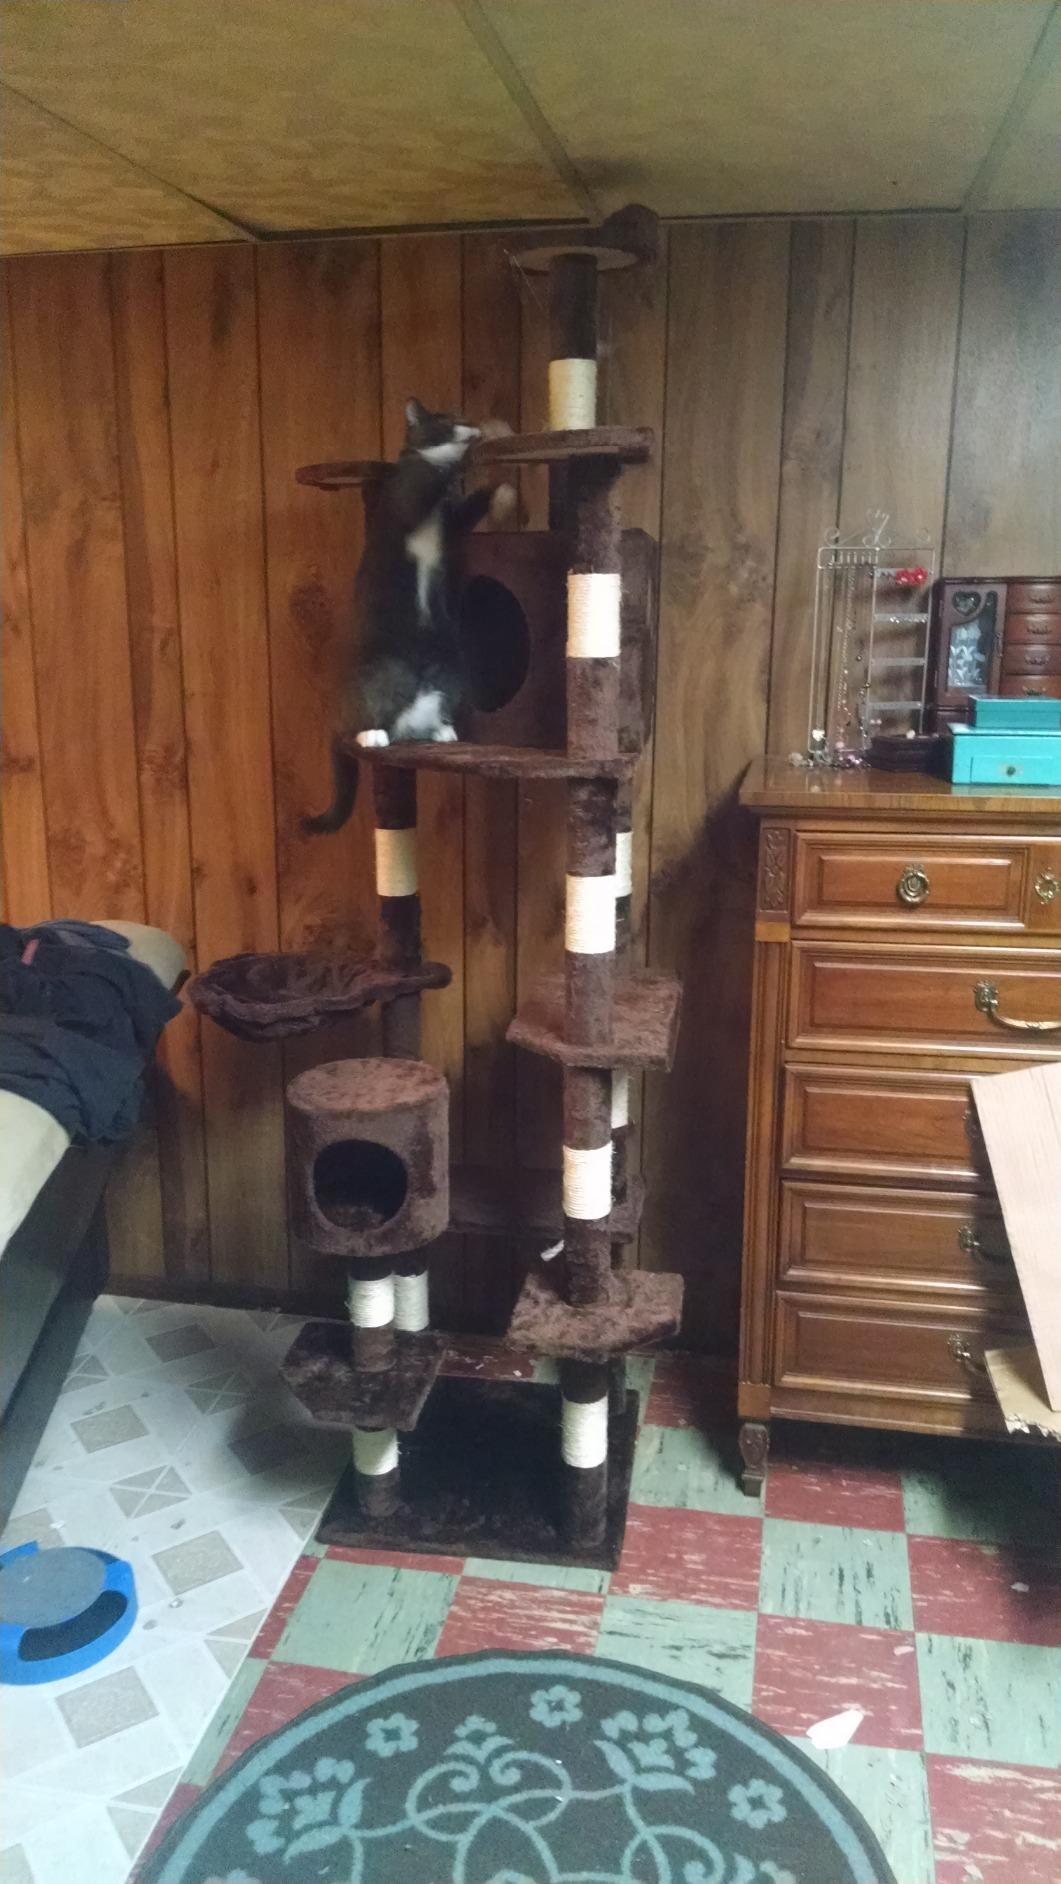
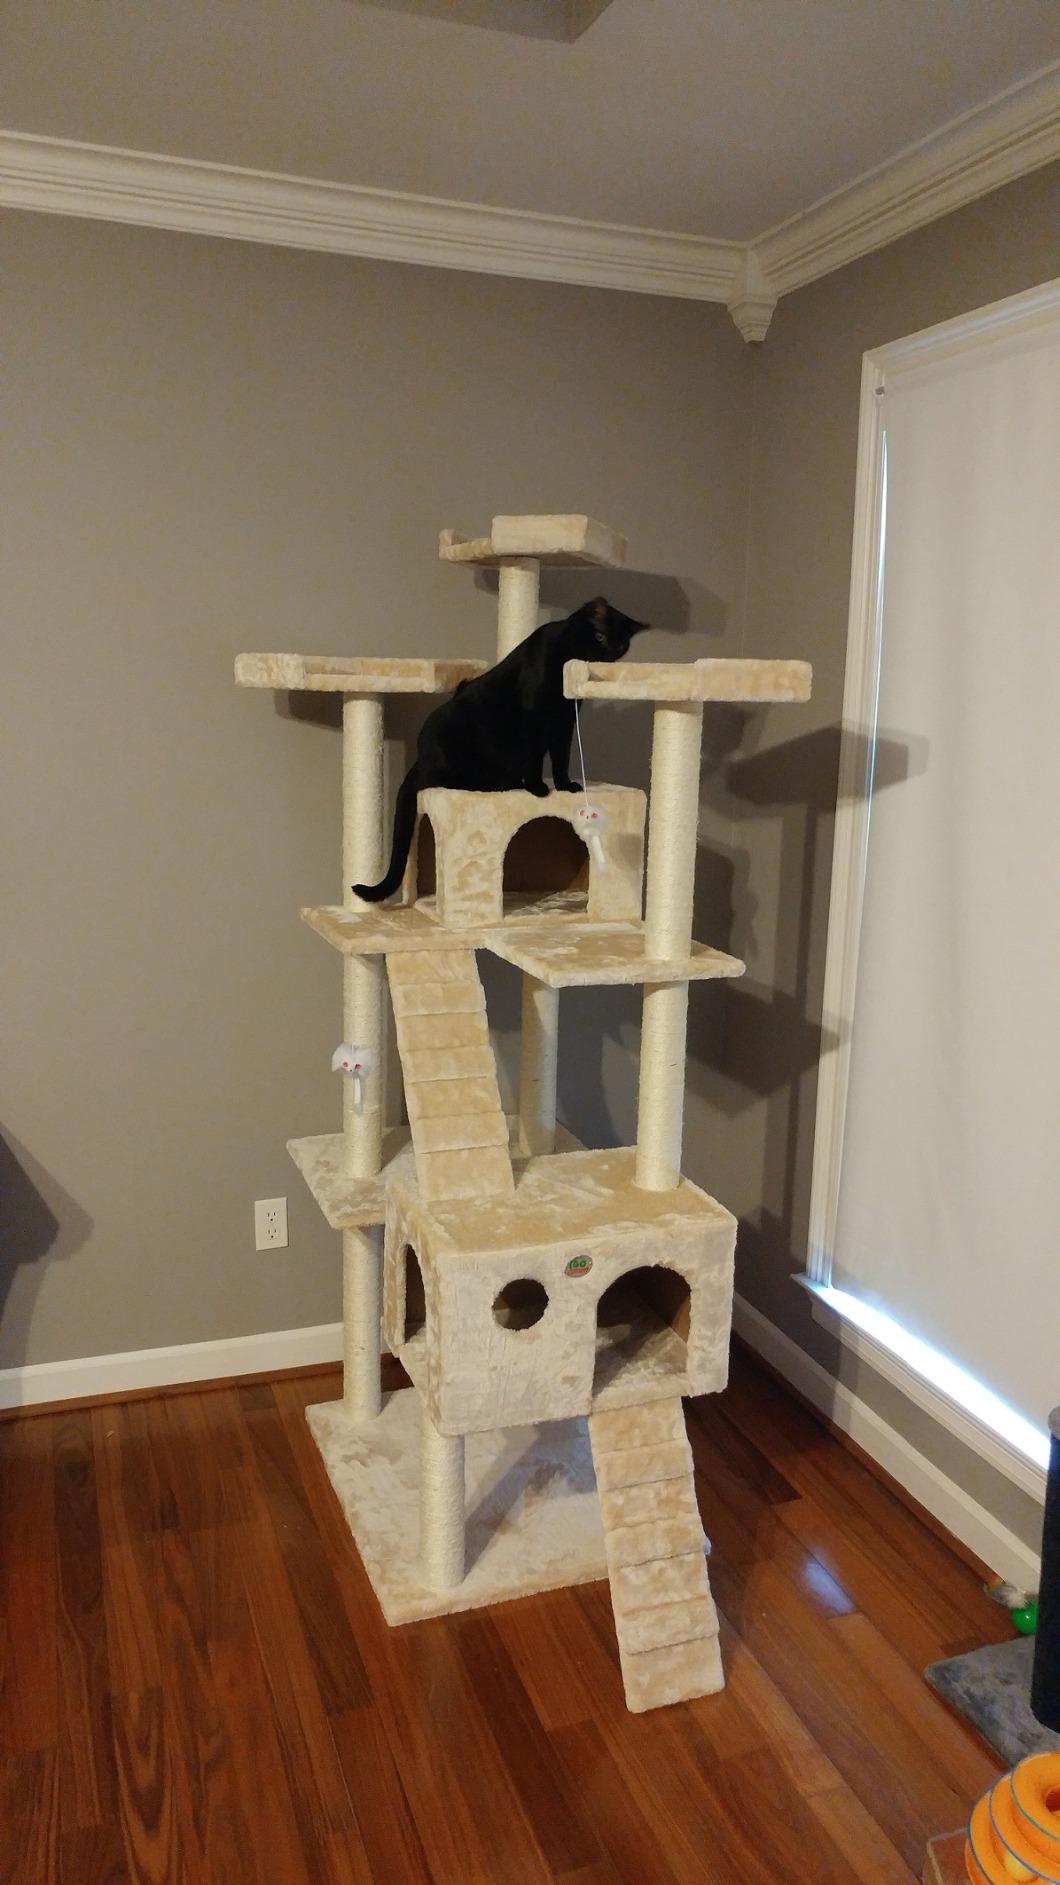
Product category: items_cat tree
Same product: no